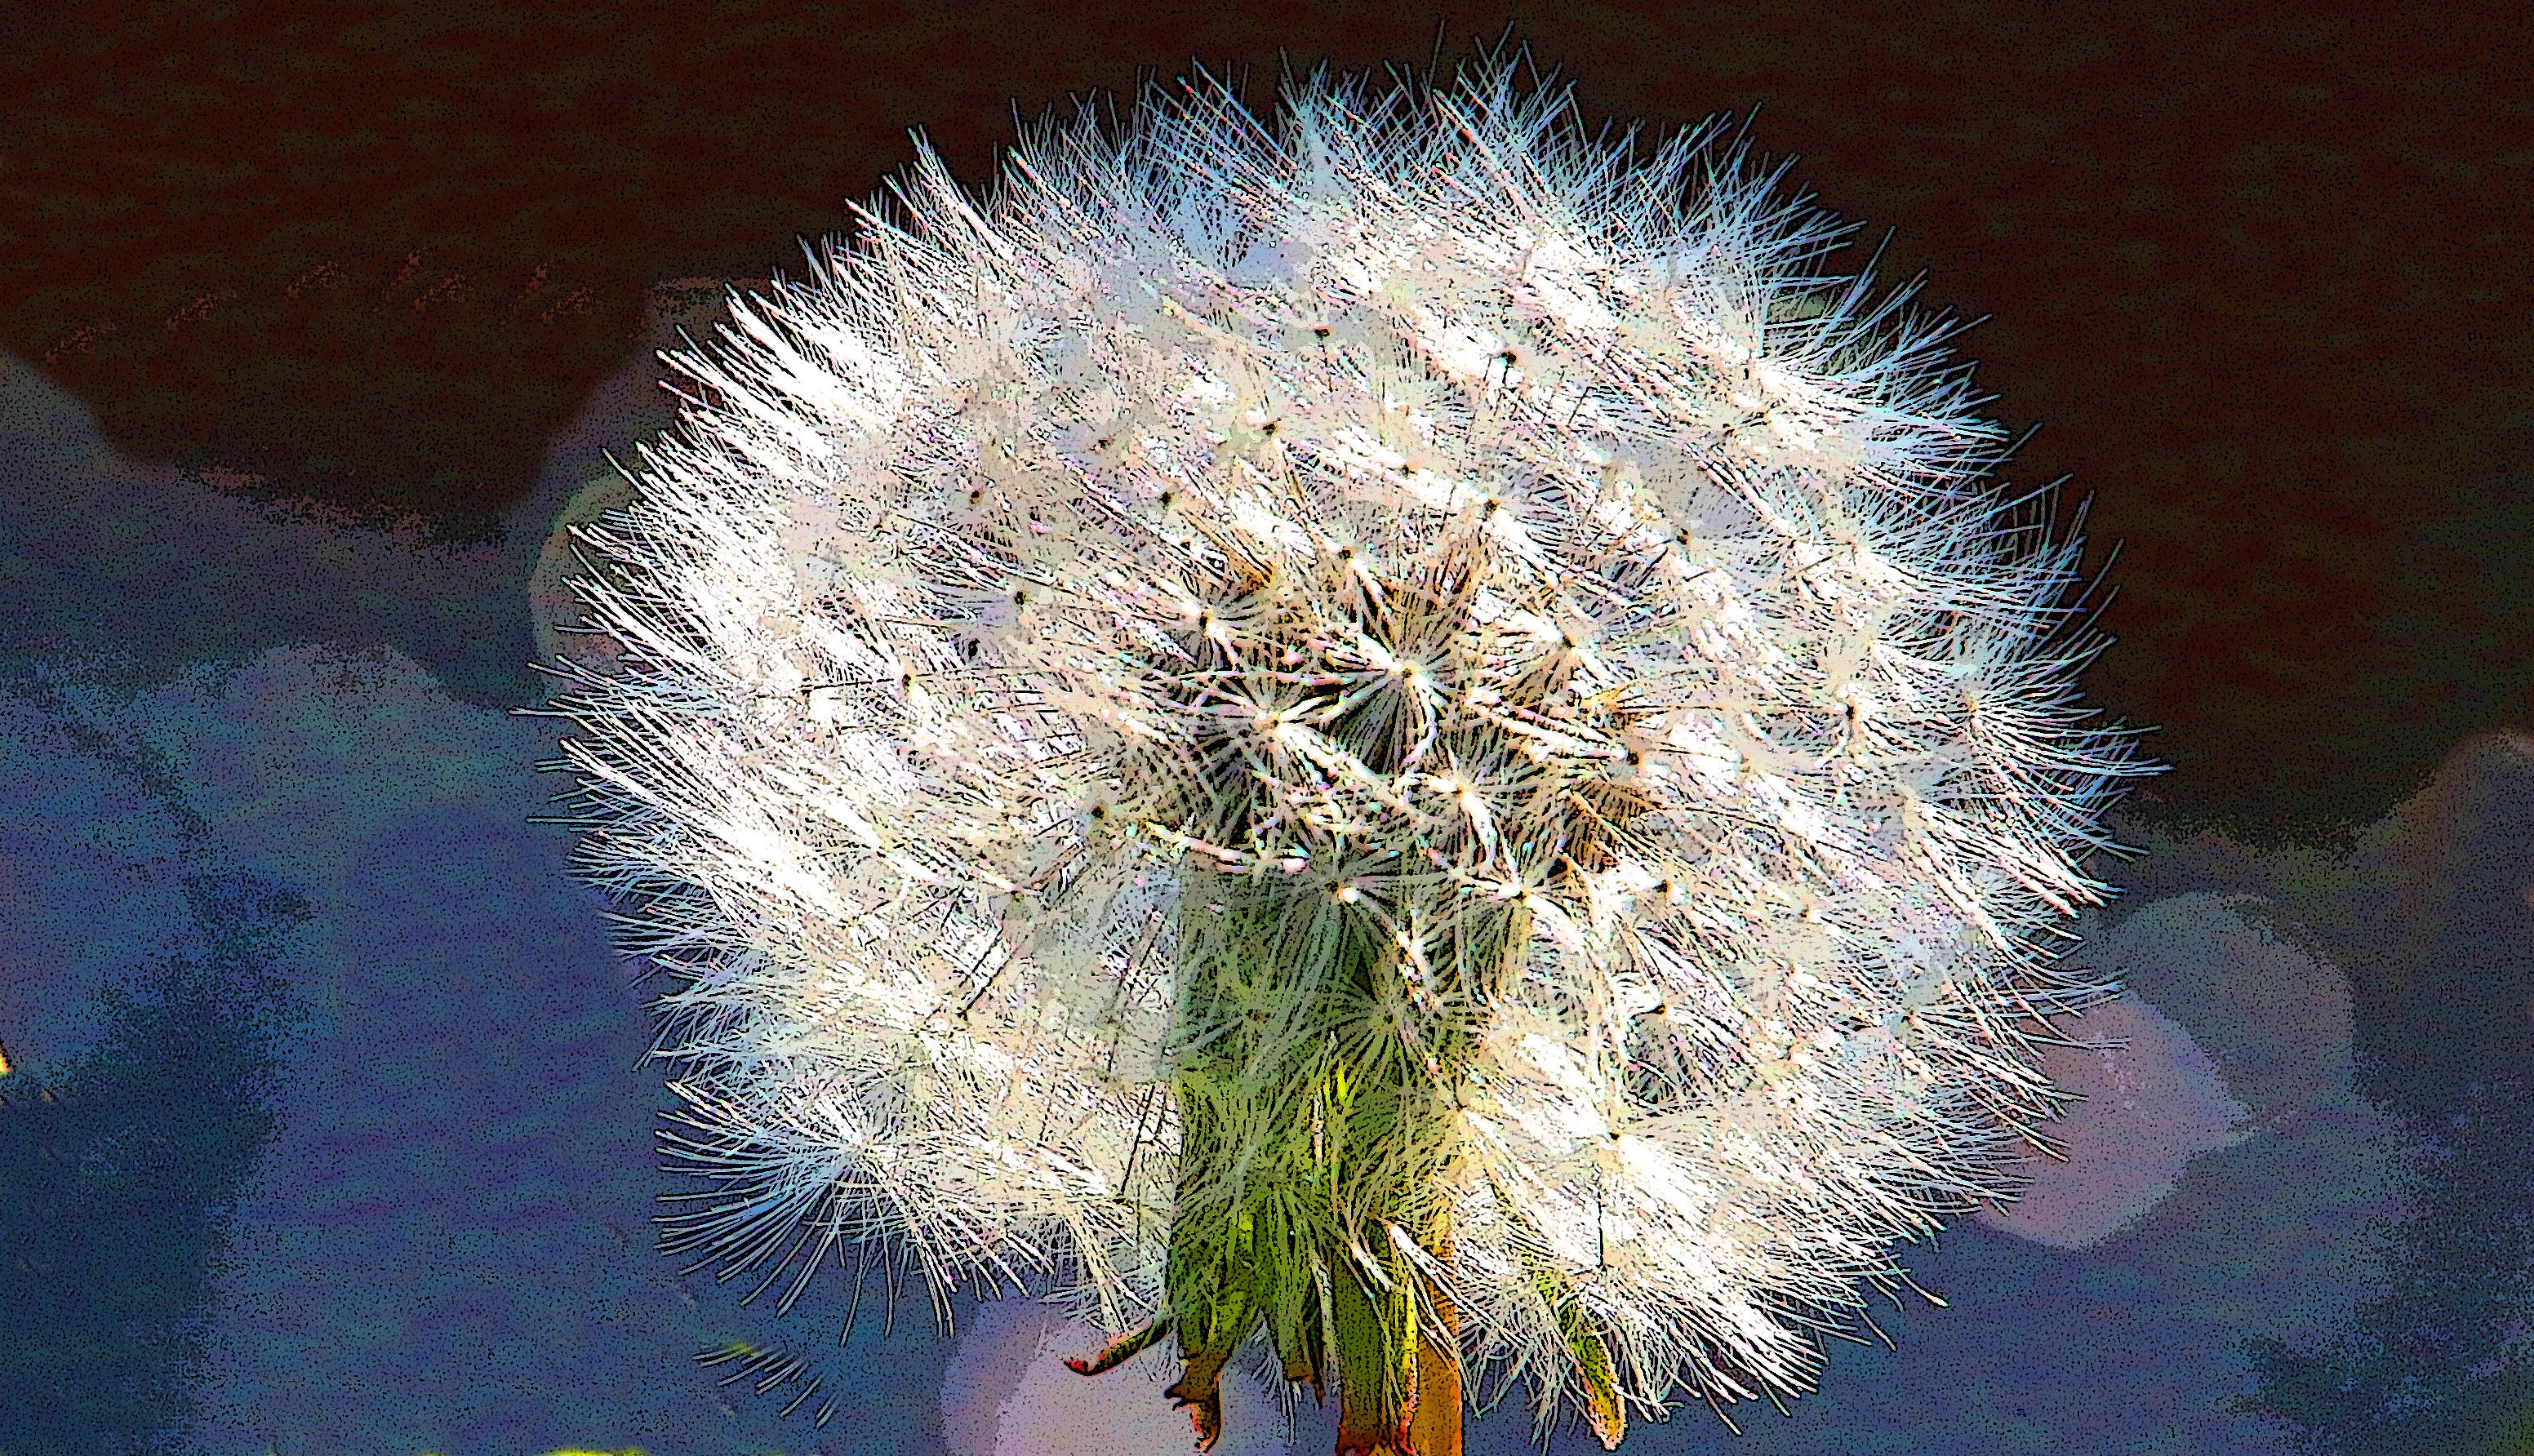
An Artistic Dandelion
A big white dandelion that looks painted in the middle of a background. The background has different shades of blue.
A Close up shot taken in clear lighting of a big white dandelion that looks painted in the middle of a background in an artistic atmosphere. in a color palette of white and a hint of green against a background with different shades of blue.
Labels: Flower, Plant, Dandelion, Background
Camera: Canon Canon EOS 70D
Lens: TAMRON 16-300mm F/3.5-6.3 Di II VC PZD B016, Canon EF 300mm f/2.8L IS II USM
Aperture: F14
Exposure: 1/1250 sec
ISO: 1600
Focal length: 277.0 mm